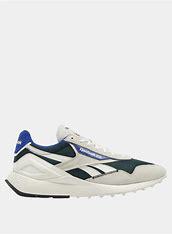
Brand: Reebok
Model: Cl Legacy